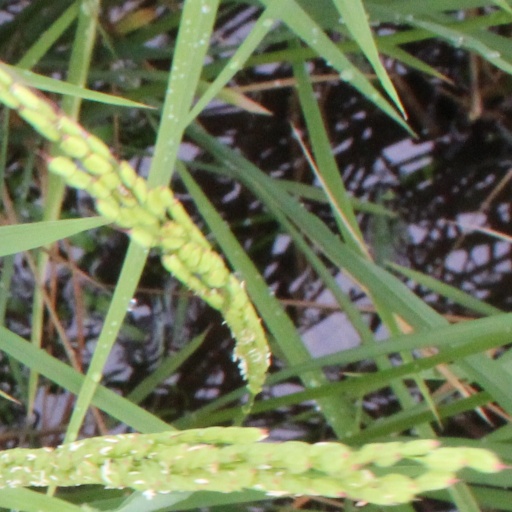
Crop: rice